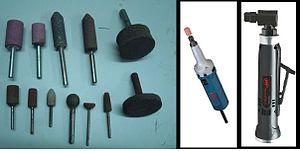
Meuleuses portatives pneumatique et assortiment de meules
Une meuleuse est une machine entraînant en rotation un outil meule pour usiner par tronçonnage, ébavurage, meulage, surfaçage une pièce dans divers matériaux.
La meule (outil) est un disque constitué de grains d’émeri, montée sur une machine-outil appelée meuleuse ou disqueuse, qui sert à usiner de la matière par abrasion.